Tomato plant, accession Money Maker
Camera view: horizontal (90 deg, fisheye); turntable rotation: 210 degrees
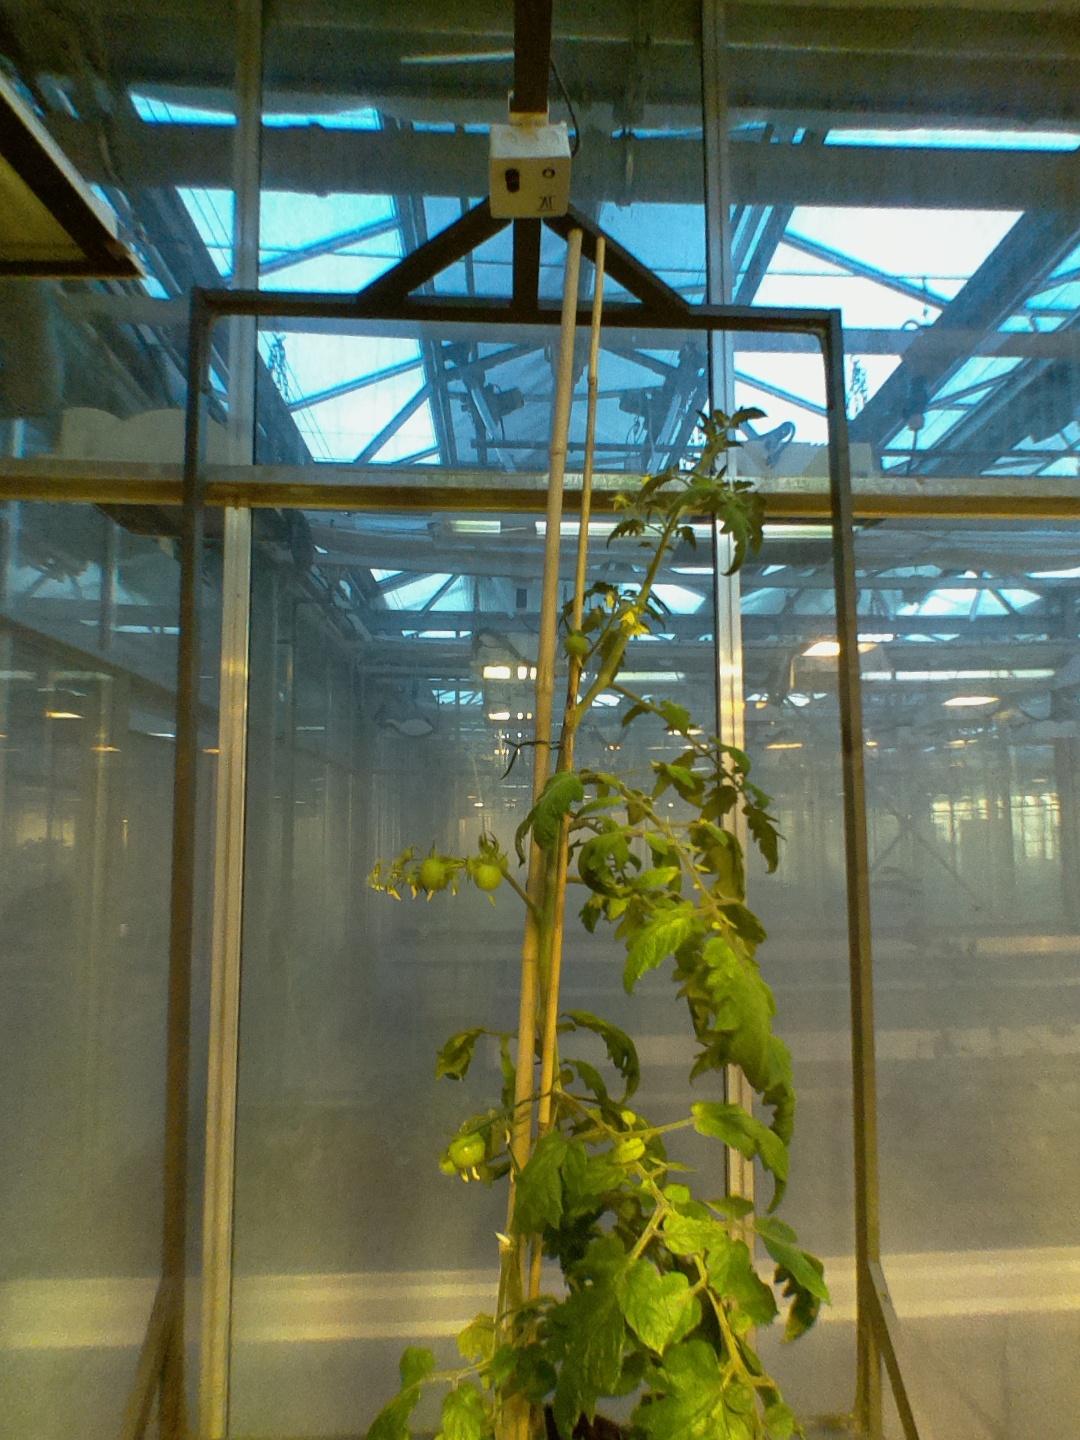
BBCH growth stage 73: 30%-40% of final fruit size